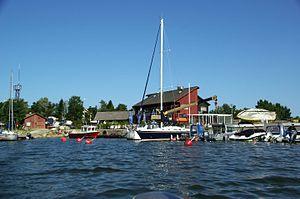
Kaberneeme est un village situé dans la Commune de Jõelähtme du Comté de Harju en Estonie.